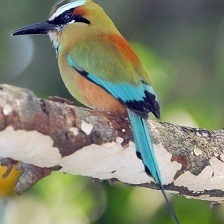
Species: TURQUOISE MOTMOT
Scientific name: EUMOMOTA SUPERCILIOSA